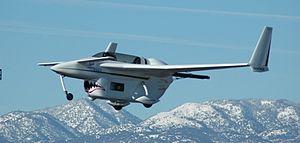
2006 en astronautique - 2007 en astronautique - 2008 en astronautique - 2009 en astronautique - 2010 en astronautique
Le Rutan Long-EZ est un avion canard biplace conçu par l'ingénieur américain Burt Rutan pour la construction amateur.
Le moteur à ondes de détonation pulsées ou moteur à détonation pulsée est un système de propulsion qui peut servir pour l'aéronautique ou l'astronautique.